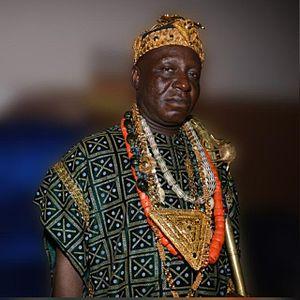
Le roi de Savalou en image dans le palais royale
Savalou est une ville du Bénin, chef-lieu de la commune du même nom, située au centre-sud du pays, dans le département des Collines.
Le royaume de Savalou, fondé au début du XVIIᵉ siècle par le roi Soha Gbaguidi Iᵉʳ, s’étendait sur un territoire correspondant approximativement à la moitié Ouest du département des Collines, au centre de l’actuelle république du Bénin, comprenant la ville de Savalou.